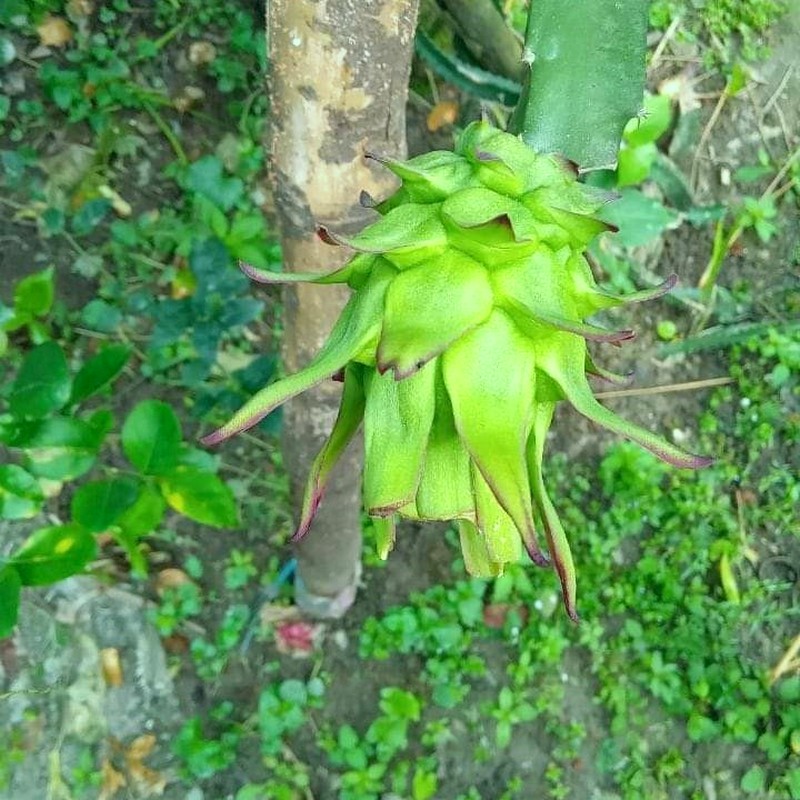
Label: Immature Dragon Fruit